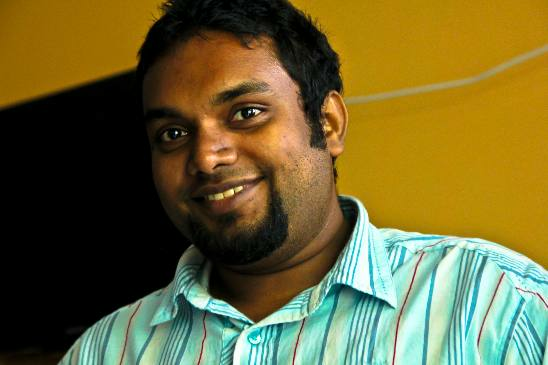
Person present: Yes